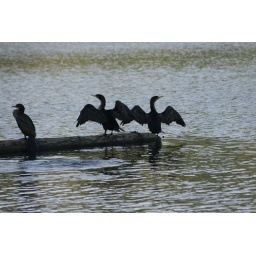
birds on a tree trunk at stanley park - beaver lake in Vancouver